Pet Shop Boys

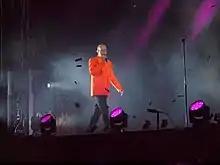
Neil Tennant performing at Pori Jazz in Finland in 2014

On 28 September 2011, Pet Shop Boys announced that they had written 16 songs in preparation for their next studio album. In the meantime, "Format", an album of the duo's B-sides from 1996 to 2009, was released on 6 February 2012 as a sequel to their earlier B-side collection "Alternative". "Format" entered the UK charts at number 26 on 12 February 2012.